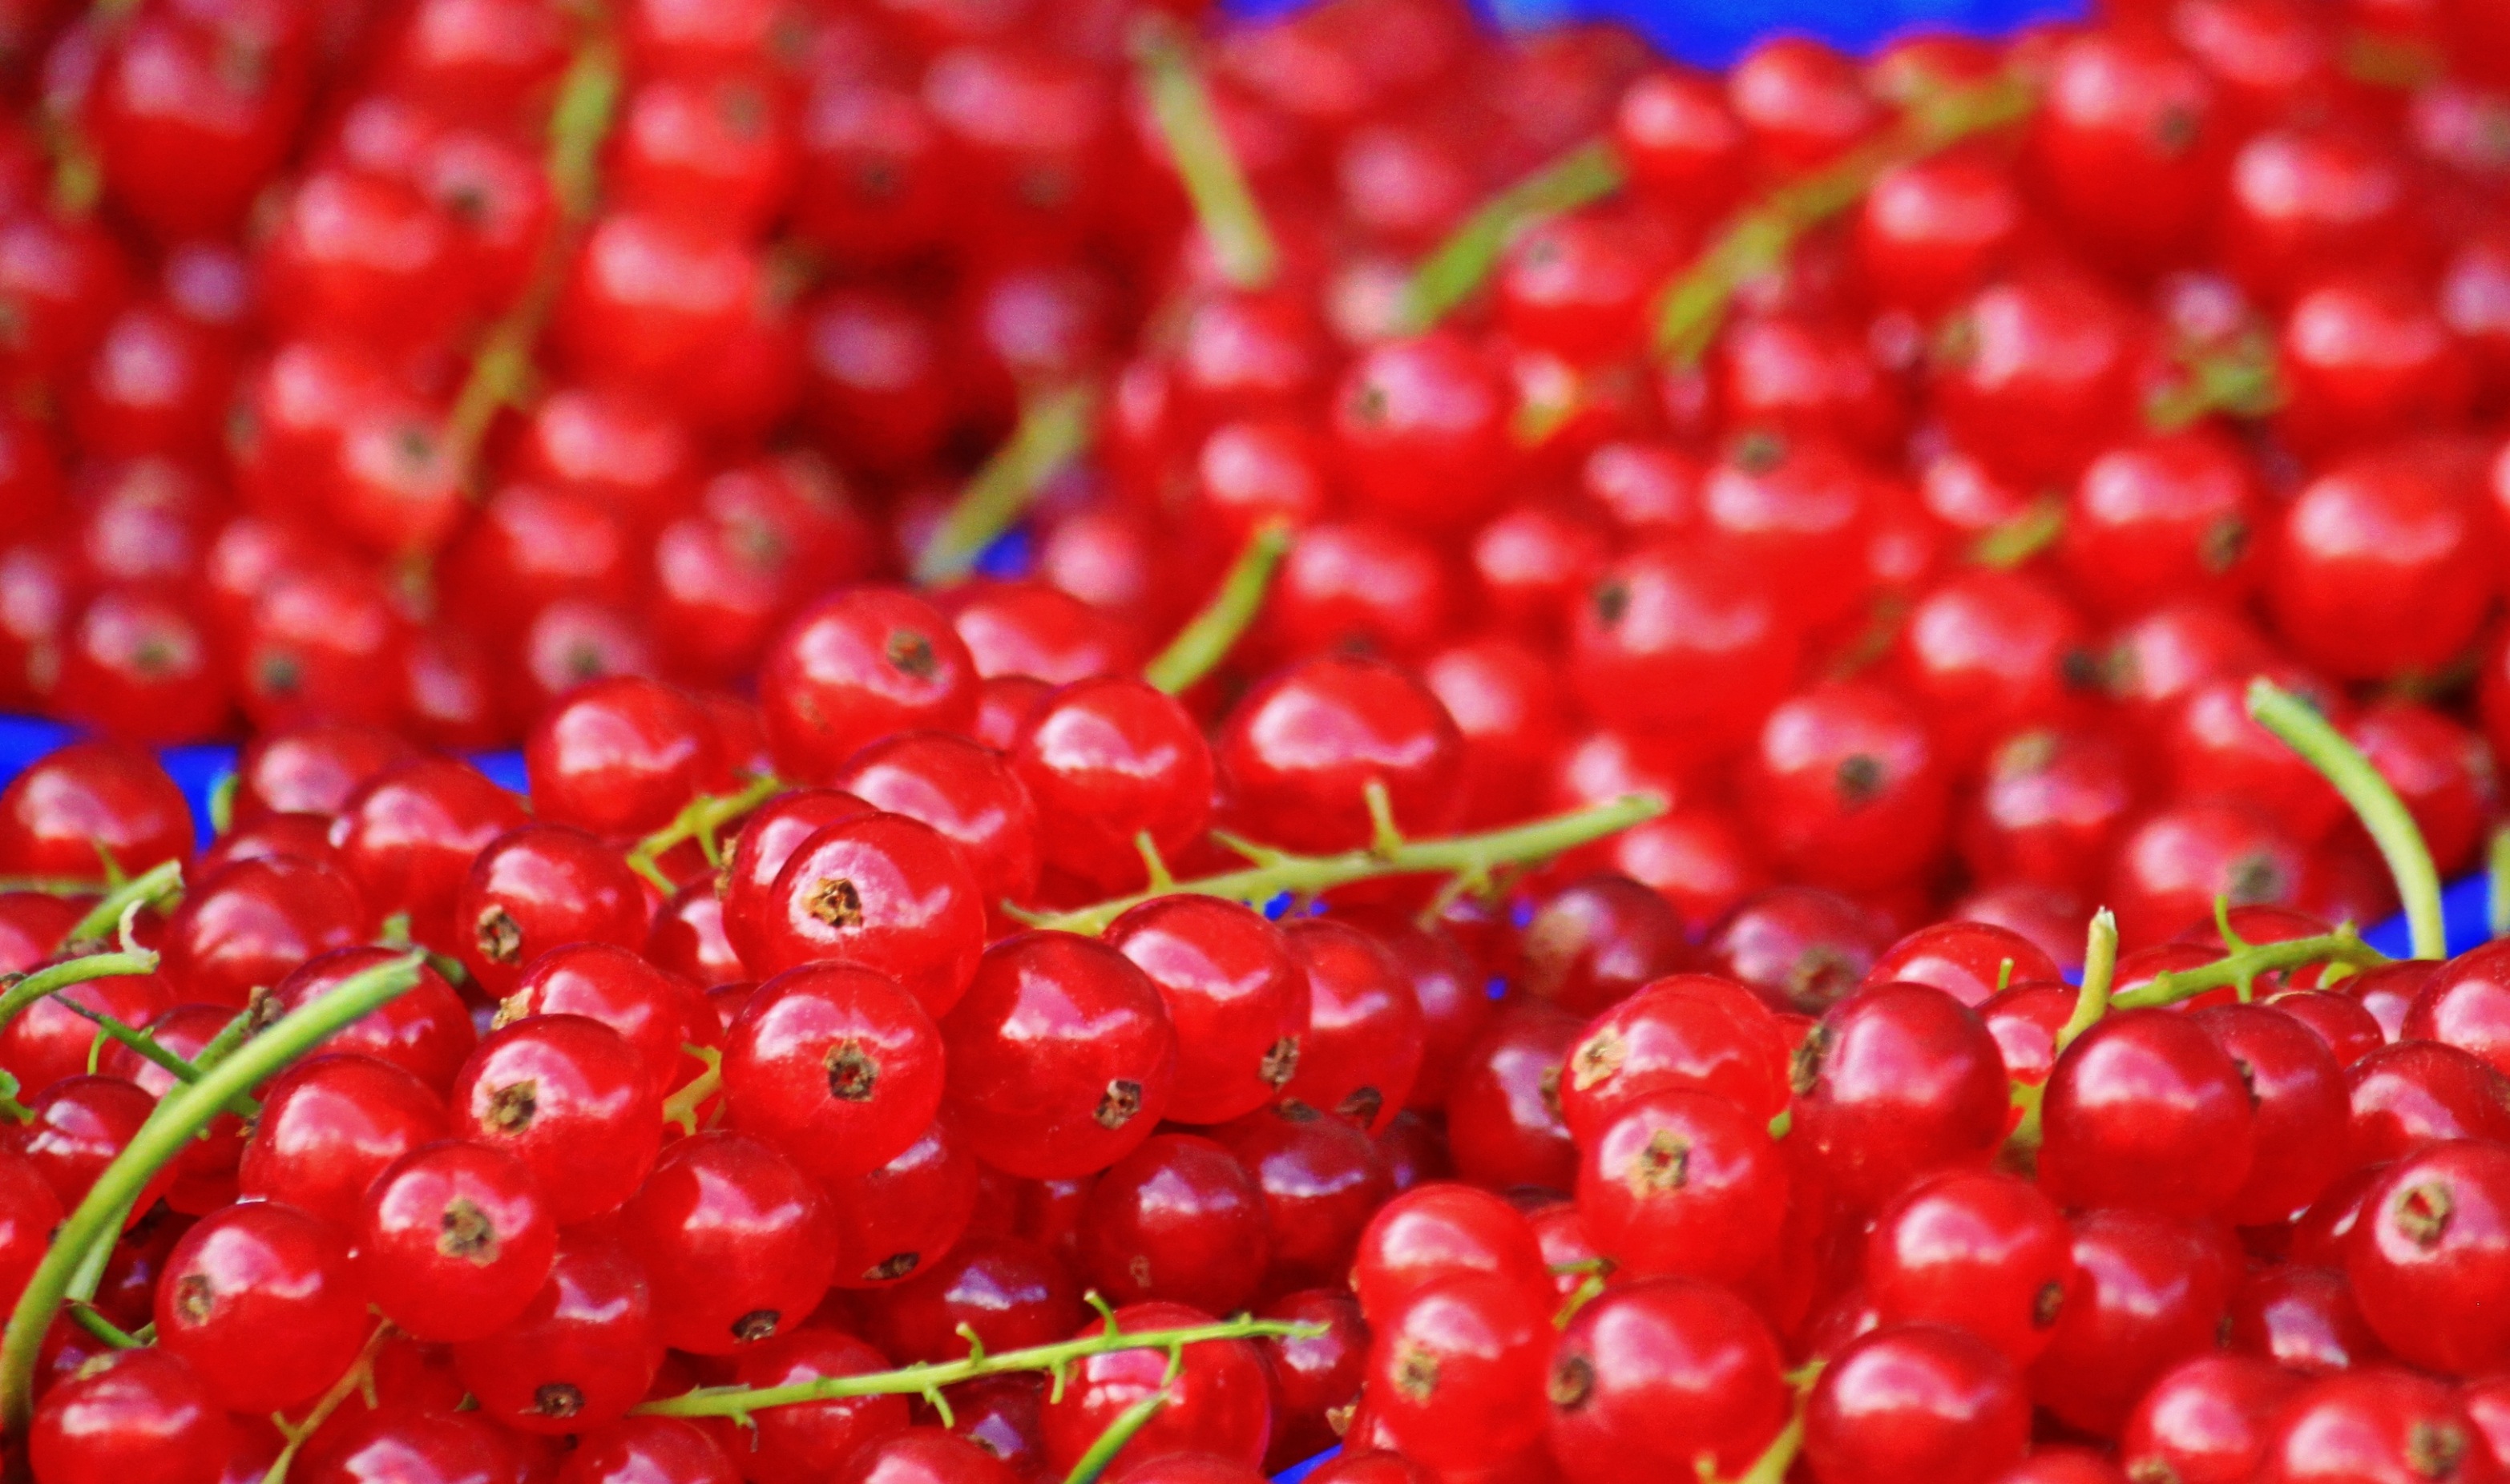
plant, fruit, berry, flower, ripe, food, red, produce, market, garden, healthy, eat, delicious, fruit bowl, berries, nutrition, shrub, sale, vitamins, frisch, soft fruit, sour, flowering plant, acerola, malpighia, currant, summer fruit, currants, lingonberry, red currants, land plant, frutti di bosco, zante currant, pink peppercorn, schisandra